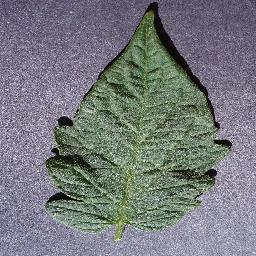
Label: Tomato___healthy